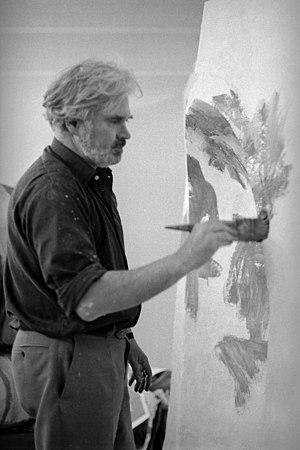
Moser im Atelier an der Avenue Tourville, Paris, 1969, Foto Ernst Scheidegger
Wilfrid Moser, né à Zurich le 10 juin 1914 et mort le 19 décembre 1997, est un peintre et sculpteur suisse appartenant à la nouvelle École de Paris.